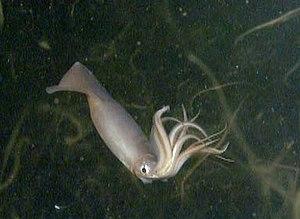
L'Encornet géant est une espèce de calmar, la seule connue du genre Dosidicus. Il est parfois appelé diable des profondeurs ou calmar de Humboldt. C'est la plus grande espèce connue d'ommastrephidé mais non le plus grand calmar.
Les calmars, aussi appelés calamars, ou teuthides constituent un groupe morphologique, apparu au début du Jurassique, de céphalopodes décapodes marins regroupant près de 300 espèces. La plupart des espèces n'ont pas de nom vernaculaire spécifique et sont donc désignées en français sous le nom générique de « calmar ». Il en est de même pour le terme encornet, autre nom vernaculaire plus particulièrement utilisé lorsque ces animaux sont considérés en tant que comestibles ou appâts de pêche. L'ordre des Teuthida, qui regroupait tous les calmars, est désormais considéré comme obsolète parce que paraphylétique. Il est maintenant séparé en Myopsida et Oegopsida.
Les calmars volants ou ommastrephidés forment une famille de calmars.